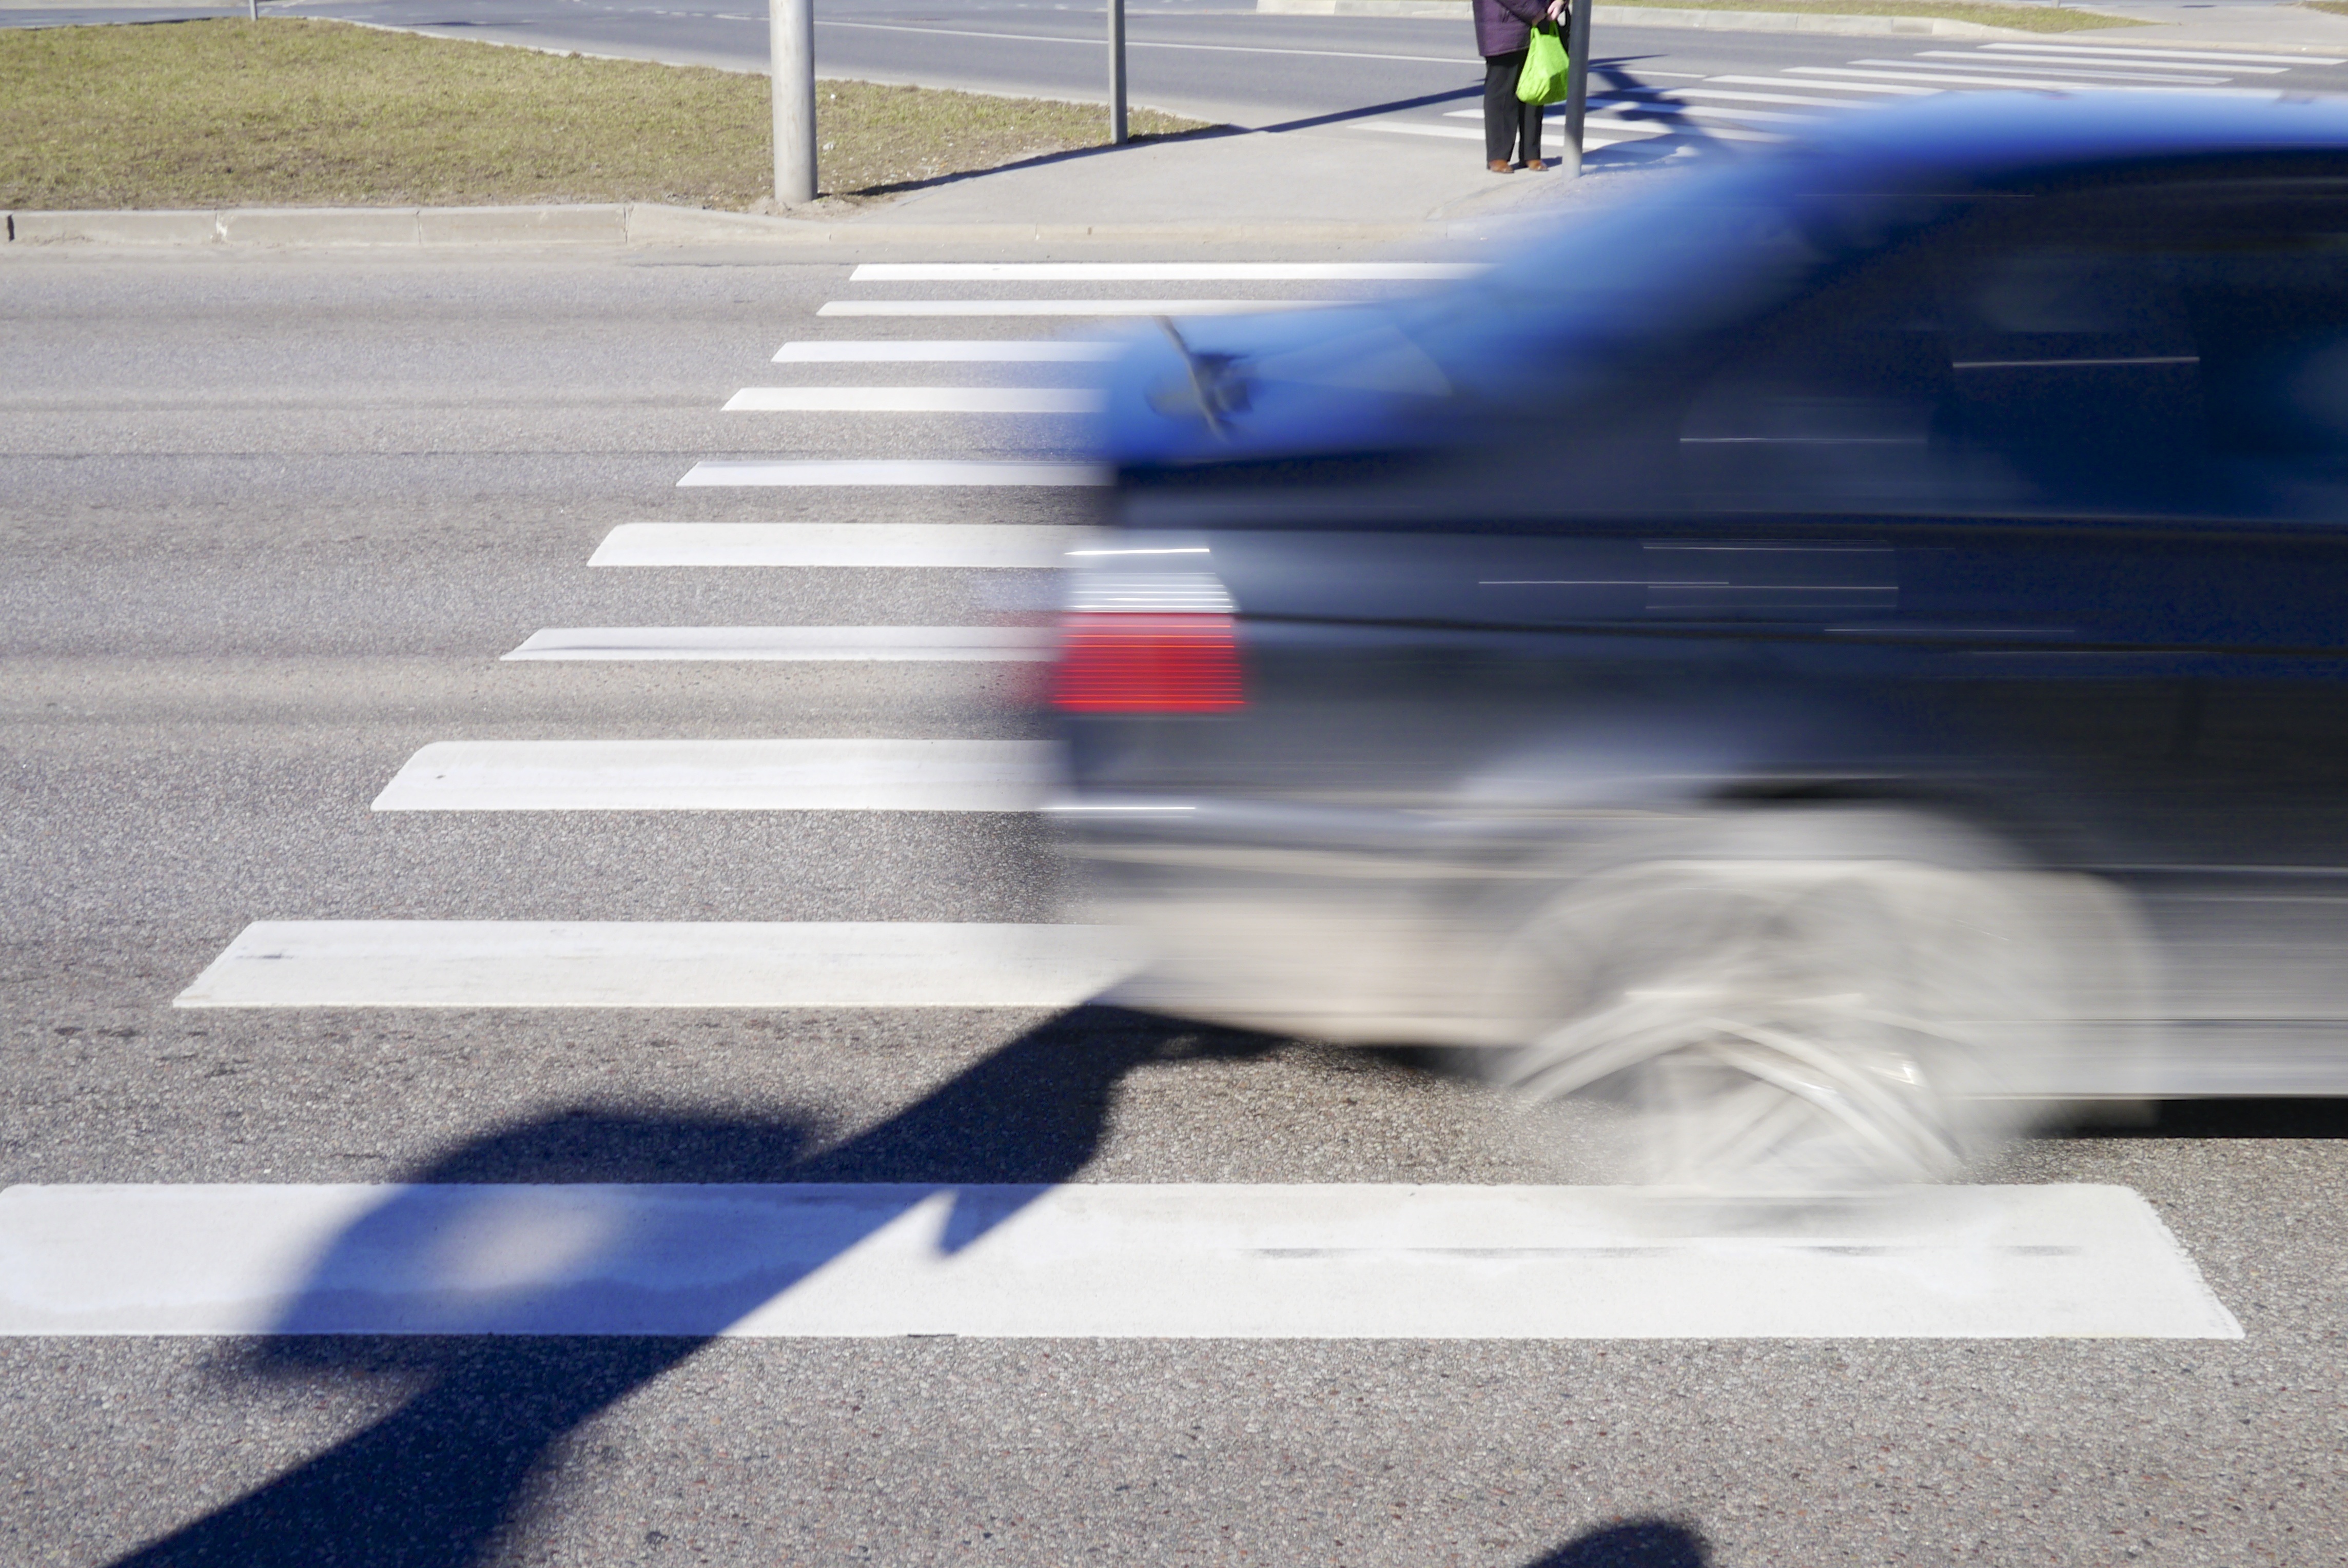
pedestrian, road, street, car, driving, asphalt, movement, lane, infrastructure, zebra crossing, pedestrian crossing, road surface, automotive exterior